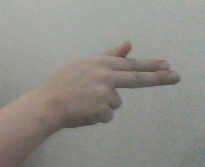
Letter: ghain